Eric Chouinard

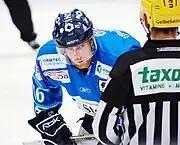

Chouinard has played for Team Canada in international competition despite getting offers to play for Team USA. After scoring 296 points in 180 games with the Quebec Remparts of the Quebec Major Junior Hockey League, he became a 1st-round draft choice (16th overall) by the Montreal Canadiens in the 1998 NHL Entry Draft. Since then, he has also played for the Philadelphia Flyers and the Minnesota Wild, where he played alongside his cousin, Marc Chouinard, during the 2003–04 season.